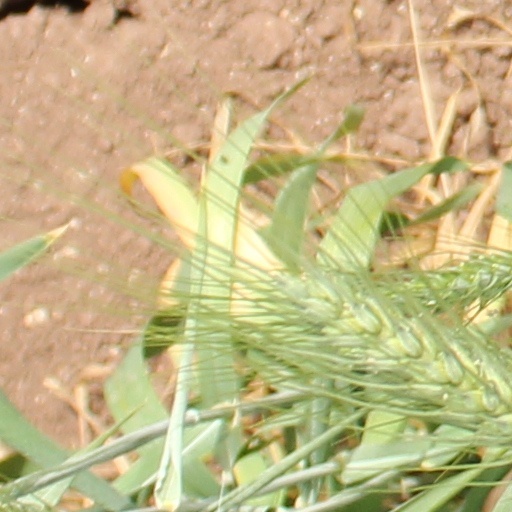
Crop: wheat